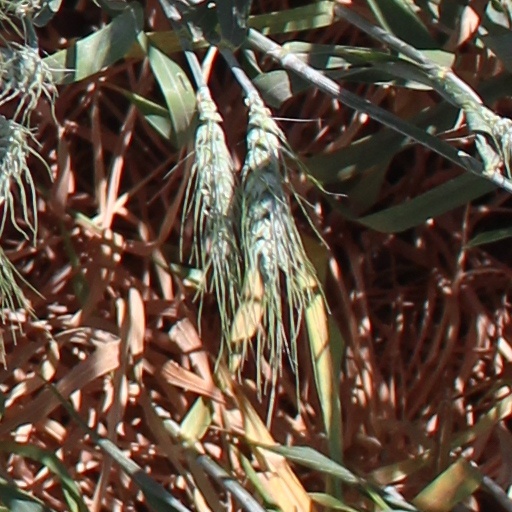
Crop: wheat